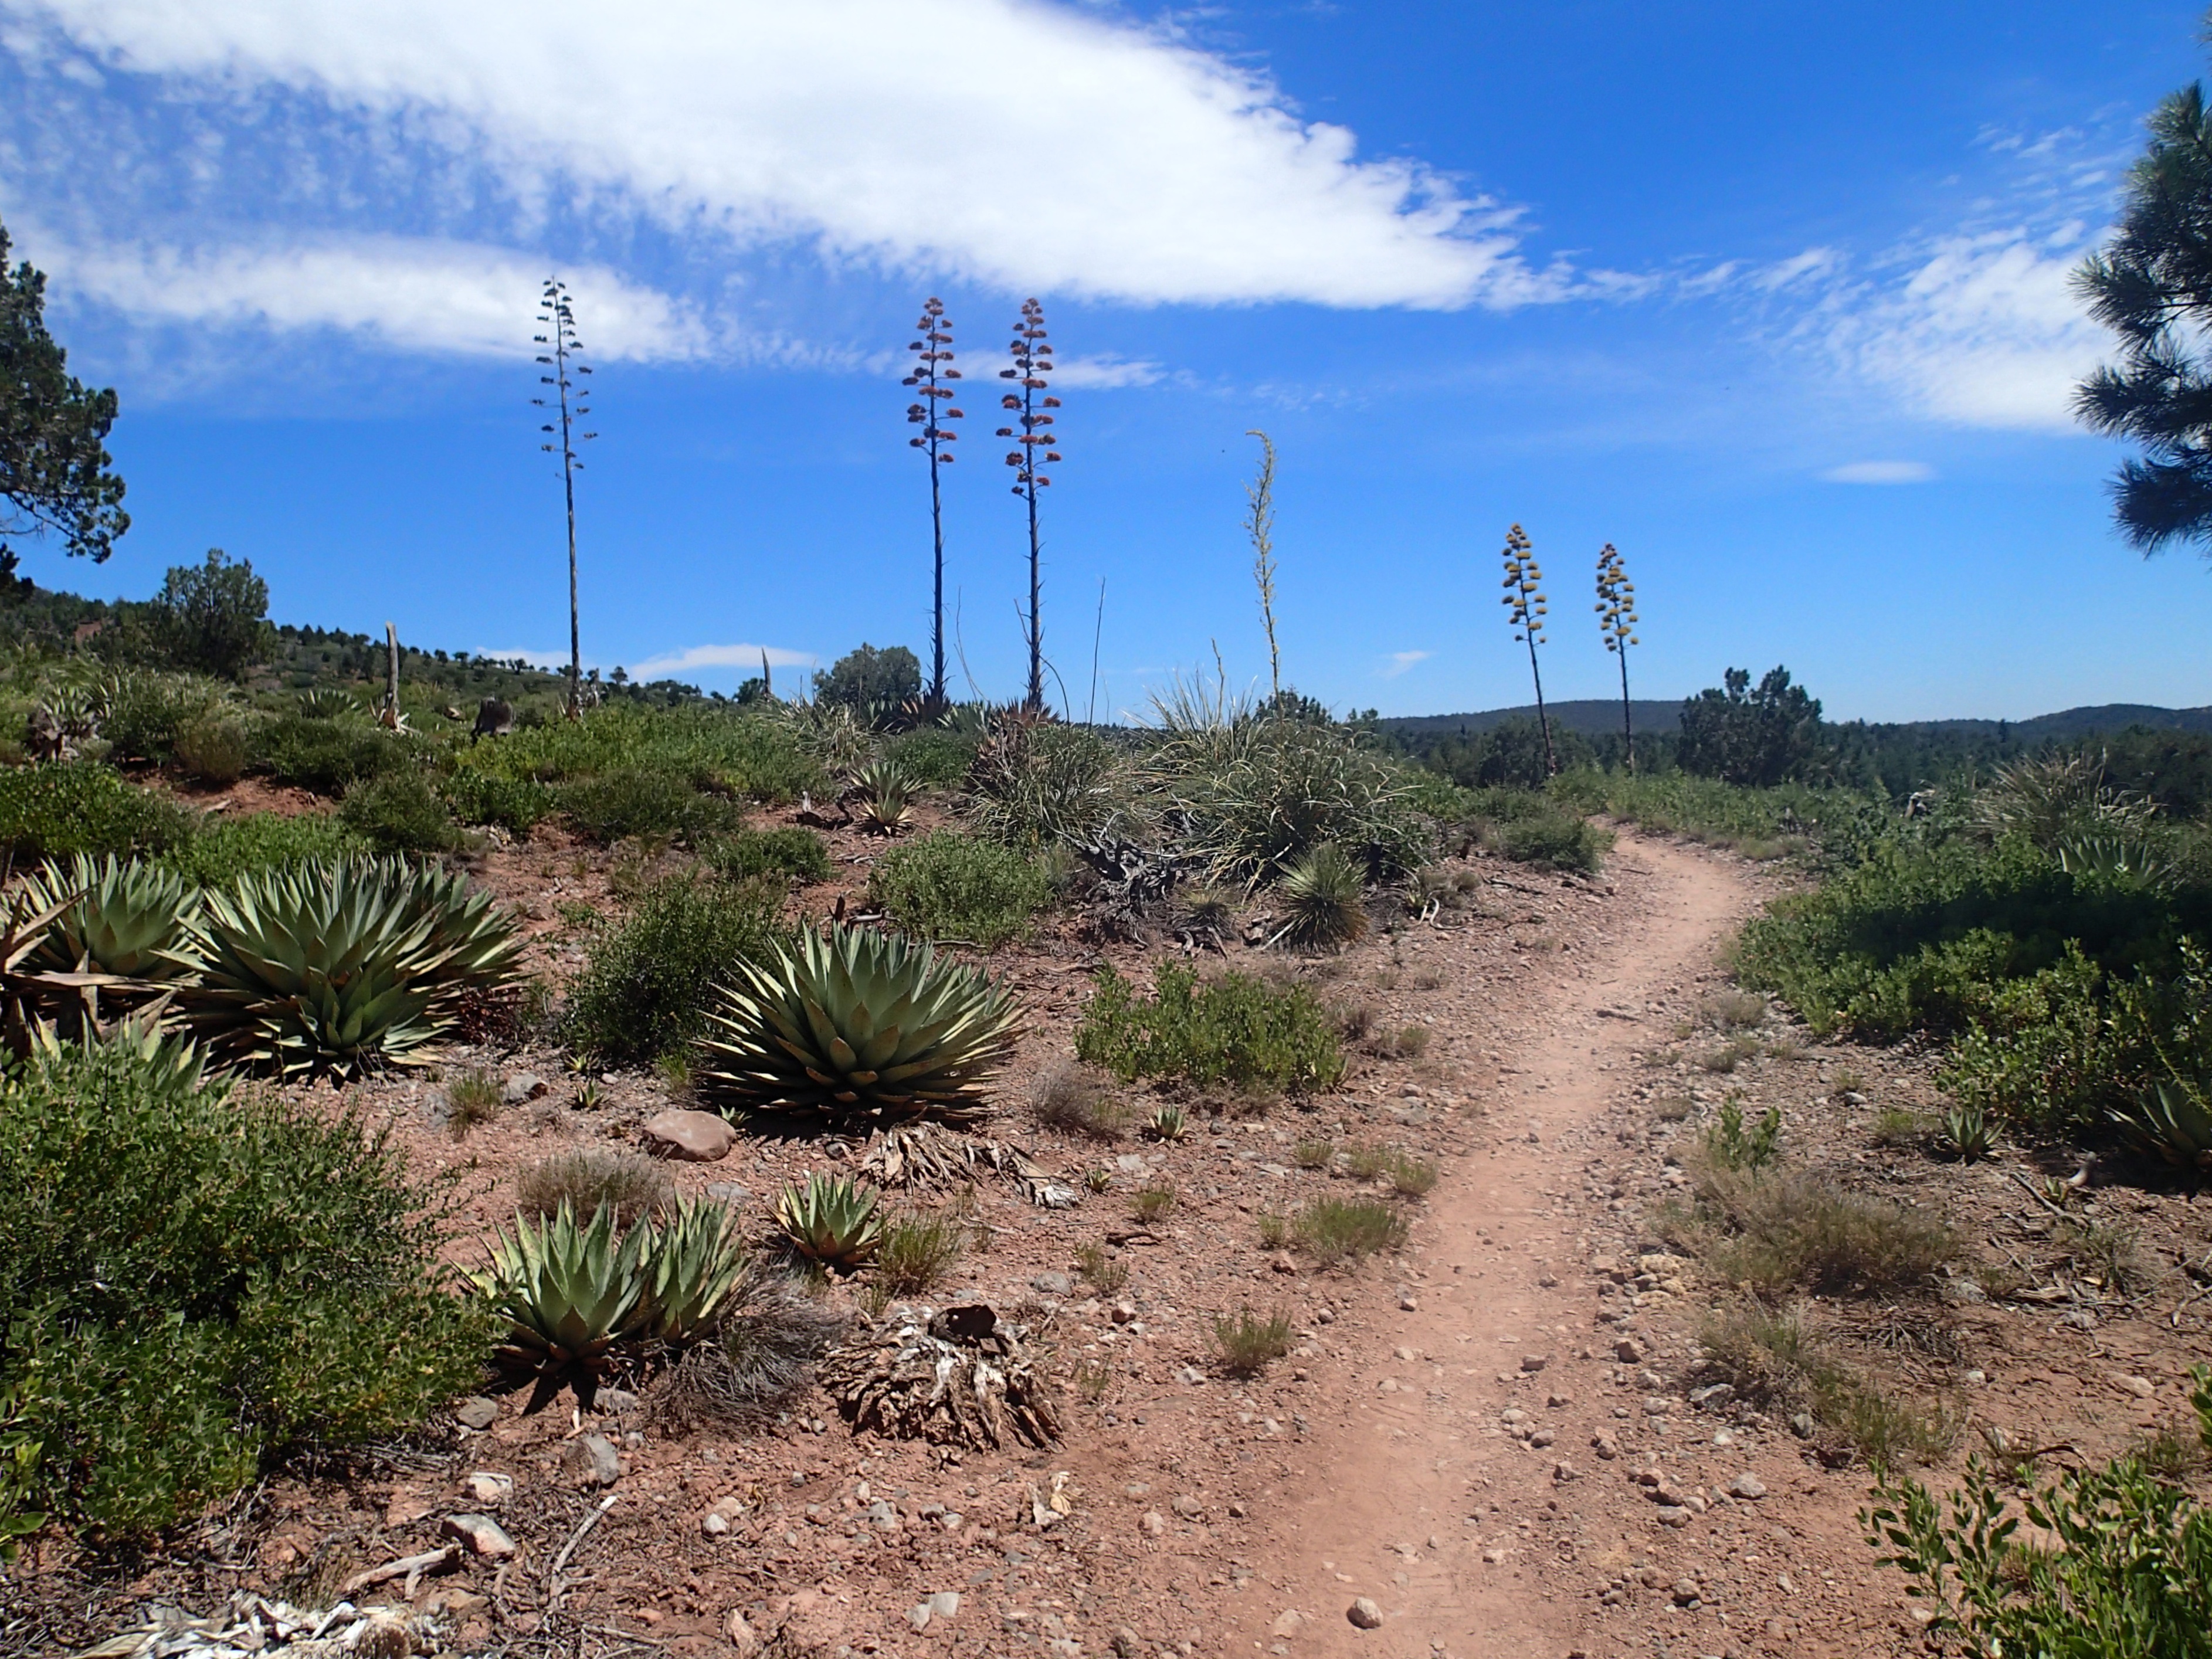
landscape, tree, wilderness, mountain, trail, hill, valley, soil, ridge, vegetation, plateau, ecosystem, landform, natural environment, geographical feature, mountainous landforms, arecales